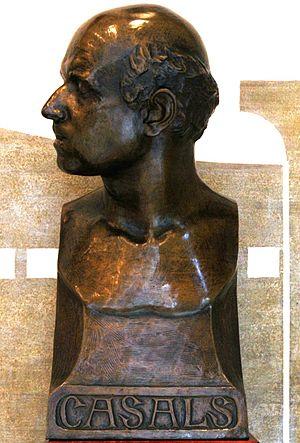
Le palais de la musique catalane est une salle de concert située dans le quartier Saint-Pierre de Barcelone. C'est l'œuvre de Lluís Domènech i Montaner, l'un des principaux représentants du modernisme catalan. Les travaux se déroulent de 1905 à 1908 et font appel à des structures avancées telles que l'utilisation de nouveaux profils laminaires : il s'agit d'une structure métallique centrale stabilisée par des contreforts et des voûtes d'inspiration gothique. L'architecte innove par l'utilisation de murs-rideaux et fait appel à une grande variété de techniques artistiques : sculptures, mosaïques, vitraux et ferronneries.